Aaron the Tyrant

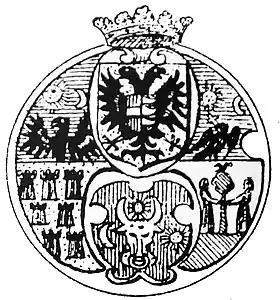
Greater coat of arms of Sigismund Báthory in 1597, displaying the Moldavian emblem alongside the Transylvanian and Wallachian arms, with the "Reichsadler" and the Báthory family's "dragon teeth"

Prince Báthory was unpersuaded by Aaron's efforts, moved to have him deposed and replaced. According to Marini Poli, the Moldavian ruler was preparing for a separate peace with the Ottomans, being instigated into this by his Greek advisers, the "enemies of Christendom". The period witnessed the arrival in Moldavia of Nikephoros Didaskalos, who agitated against alliances with the Catholics, seeing them as tools for a restored communion with the Holy See. The Pope received news that Aaron intended to "place himself and his belongings under [Poland's] protection"; in contrast, Paprocki noted that Aaron was accused of conspiring mainly with Andrew Báthory, the Prince's cousin and main rival.